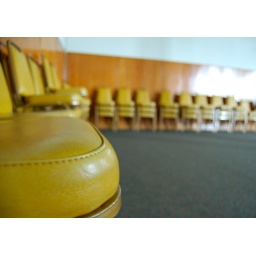
Stacked yellow chairs in the old courthouse in Woodstock, IL.